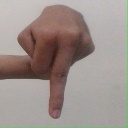
अक्षर: प